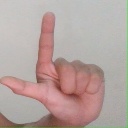
अक्षर: ल